Sergey Kislyak

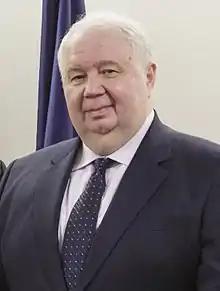
Kislyak in 2016

Sergey Ivanovich Kislyak (born 7 September 1950) is a Russian senior diplomat and politician. Since September 2017, he has represented Mordovia in the Federation Council, the upper chamber of the Russian legislature. Previously he served as the Ambassador of Russia to the United States from 2008 to 2017. From 2003 to 2008, he was the Deputy Minister of Foreign Affairs, and from 1998 to 2003, he served as the Ambassador of Russia to Belgium and Russia's Head of Mission to NATO.